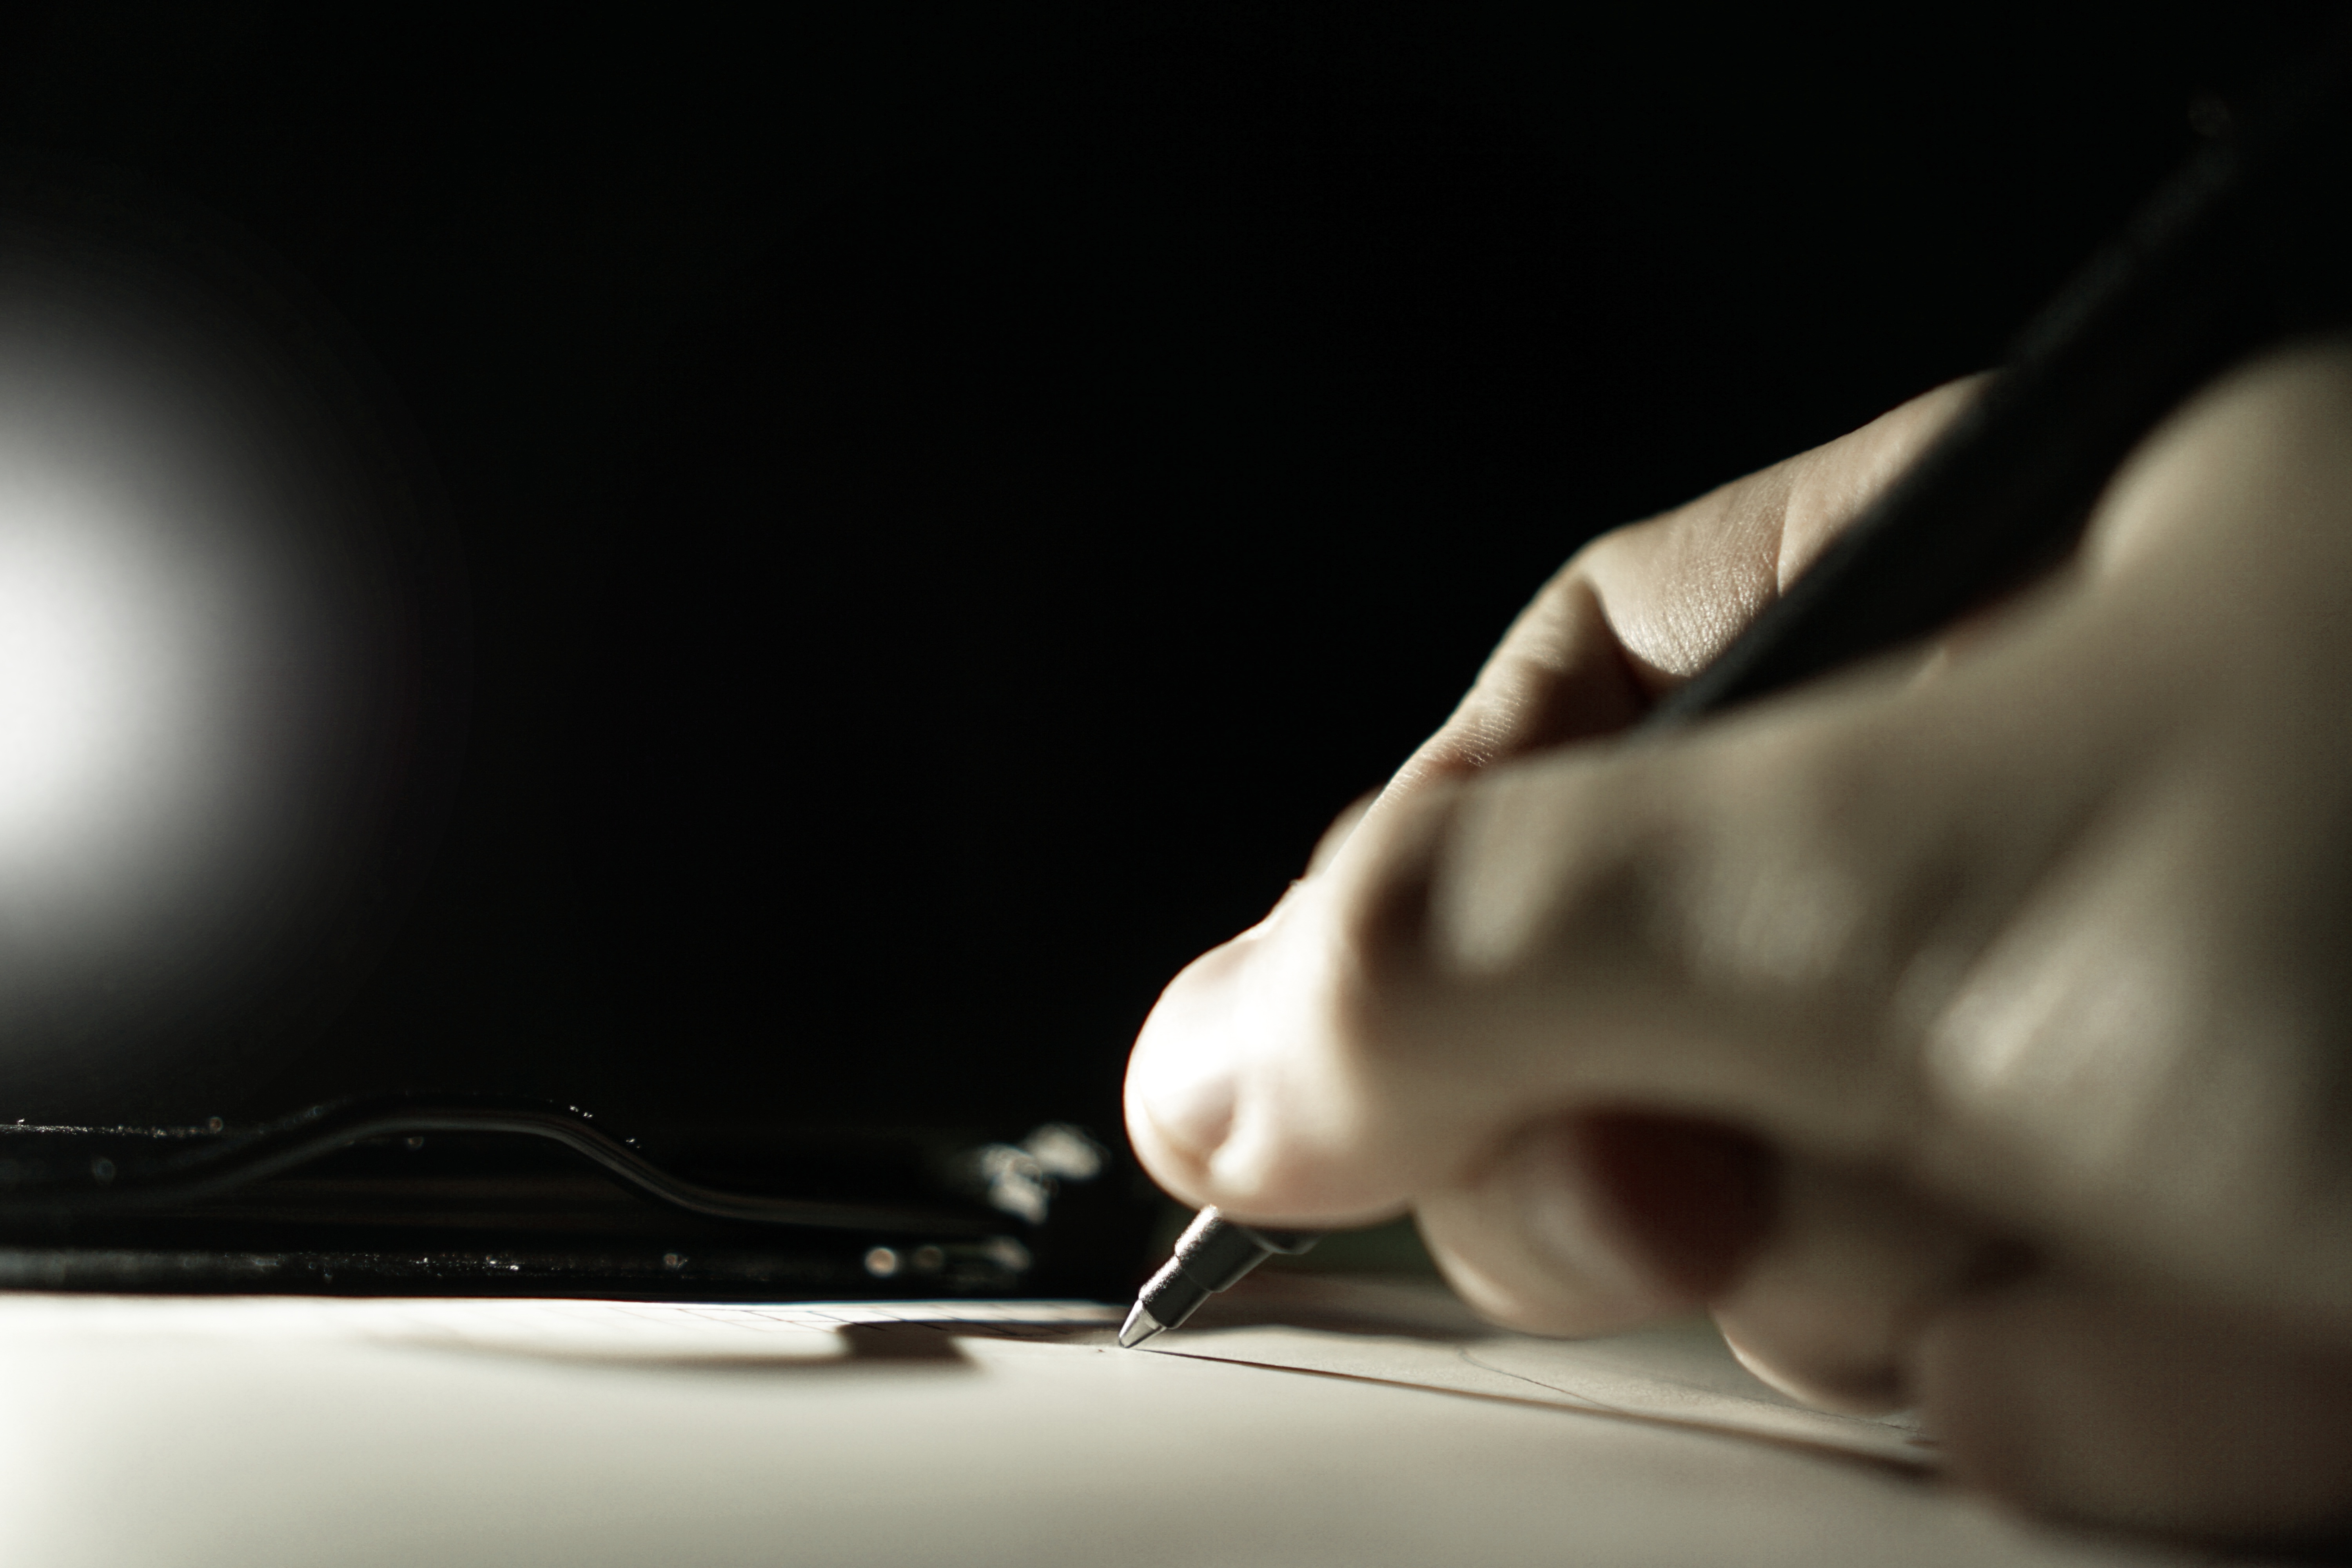
writing, hand, light, night, glass, pen, dark, office, black, paper, close up, at night, leave, signature, pianist, coolie, writing tool, schreiber, string instrument, terminal board